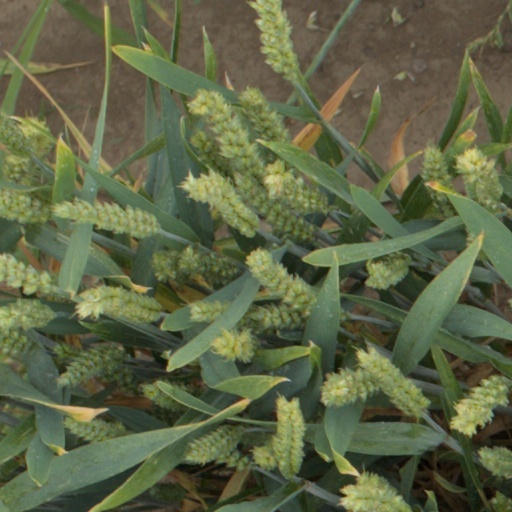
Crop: wheat